NOAA-19

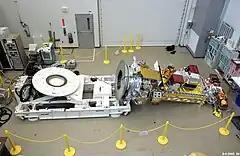
NOAA-N Prime after falling over during construction, on 6 September 2003.

On 6 September 2003 at 15:28 UTC, the satellite was badly damaged while being worked on at the Lockheed Martin Space Systems factory in Sunnyvale, California. The spacecraft fell to the floor as it reached 13° of tilt while being rotated. The satellite fell as a team was turning it from a vertical to a horizontal position. A NASA inquiry into the mishap determined that it was caused by a lack of procedural discipline throughout the facility. While the turn-over cart used during the procedure was in storage, a technician removed twenty-four bolts securing an adapter plate to it without documenting the action. The team subsequently using the cart to turn the satellite failed to check the bolts, as specified in the procedure, before attempting to move the satellite. Repairs to the satellite cost US$135 million. Lockheed Martin agreed to forfeit all profit from the project to help pay for repair costs; they later took a US$30 million charge relating to the incident. The remainder of the repair costs were paid by the United States government.